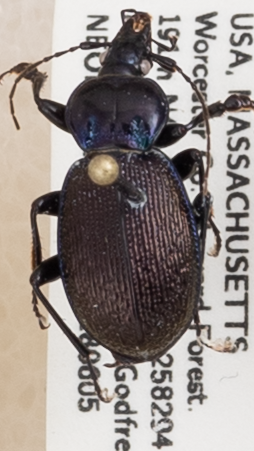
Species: Sphaeroderus stenostomus lecontei
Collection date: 2018-06-05
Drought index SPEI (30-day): -1.45
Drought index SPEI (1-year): -0.316
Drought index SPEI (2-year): -0.842